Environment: real
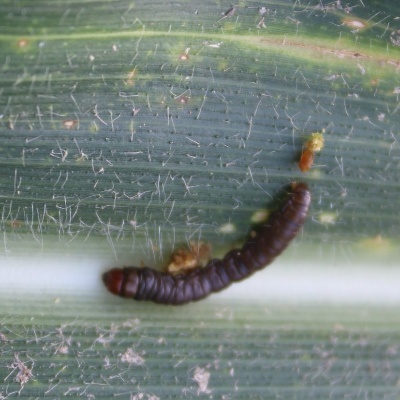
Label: fall_armyworm